Squatting in Crimea

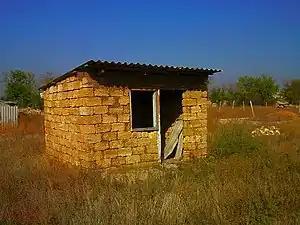
A squatter's dwelling outside Simferopol

Squatting in Crimea refers to the illegal occupation of land in Crimea; in the Ukrainian media, squatting is primarily discussed in regards to Crimean Tatar returnees, though most squatters are Slavs. The process, which began in the late 1980s following exiled Crimean Tatars being granted the right to return to the Crimean peninsula, has been caused by the inability of the Ukrainian and Russian governments to efficiently give land grants to Crimean Tatars. As a result of the slow process, many Crimean Tatars have turned to erecting impromptu structures on undeveloped land.